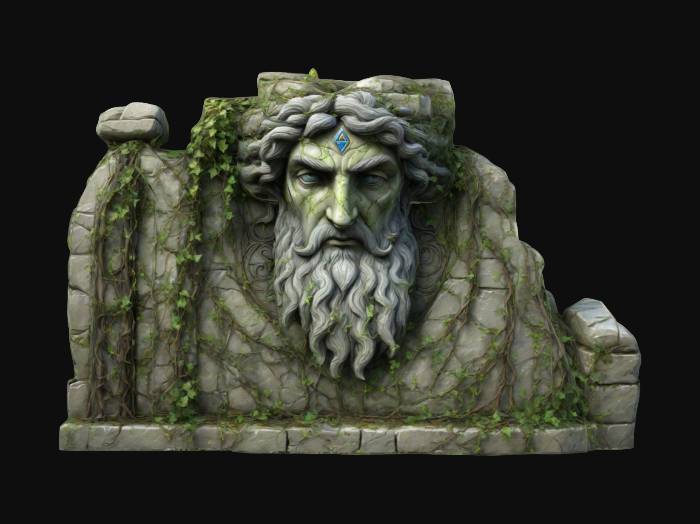
미적 점수 (1~10점): 8